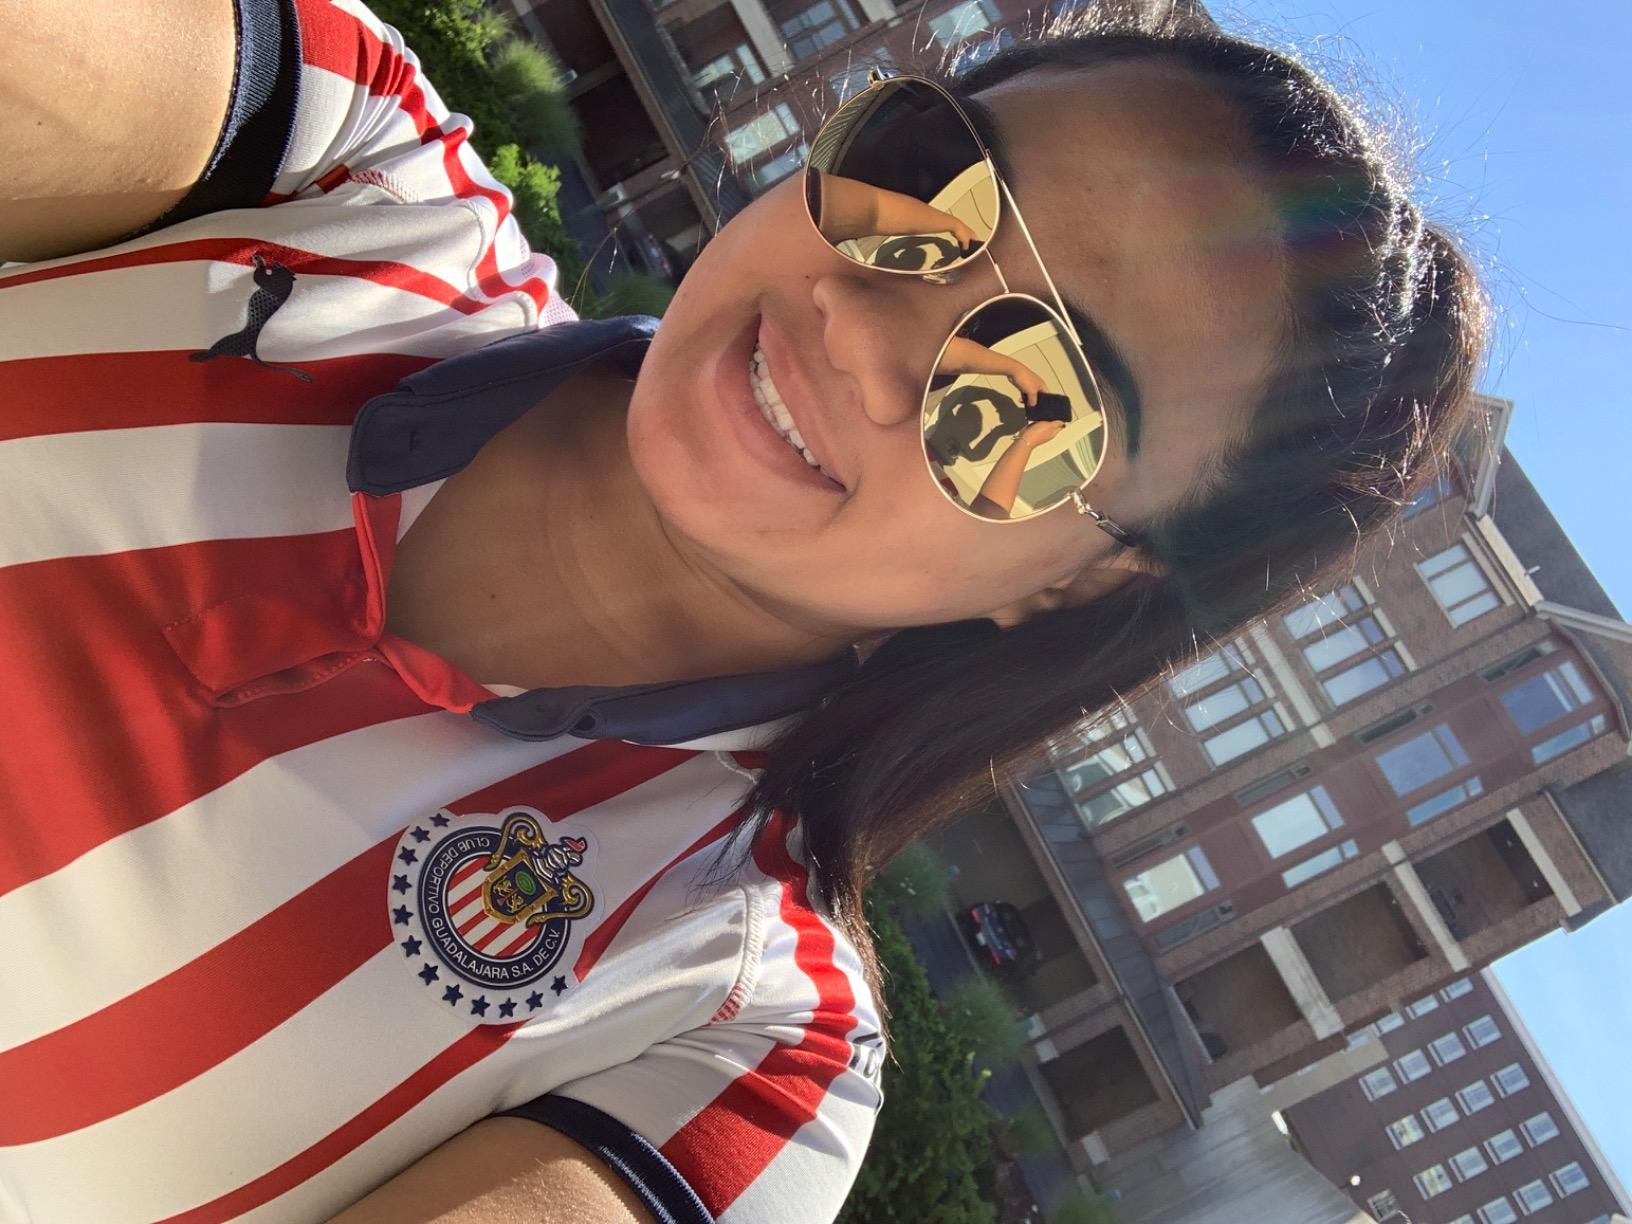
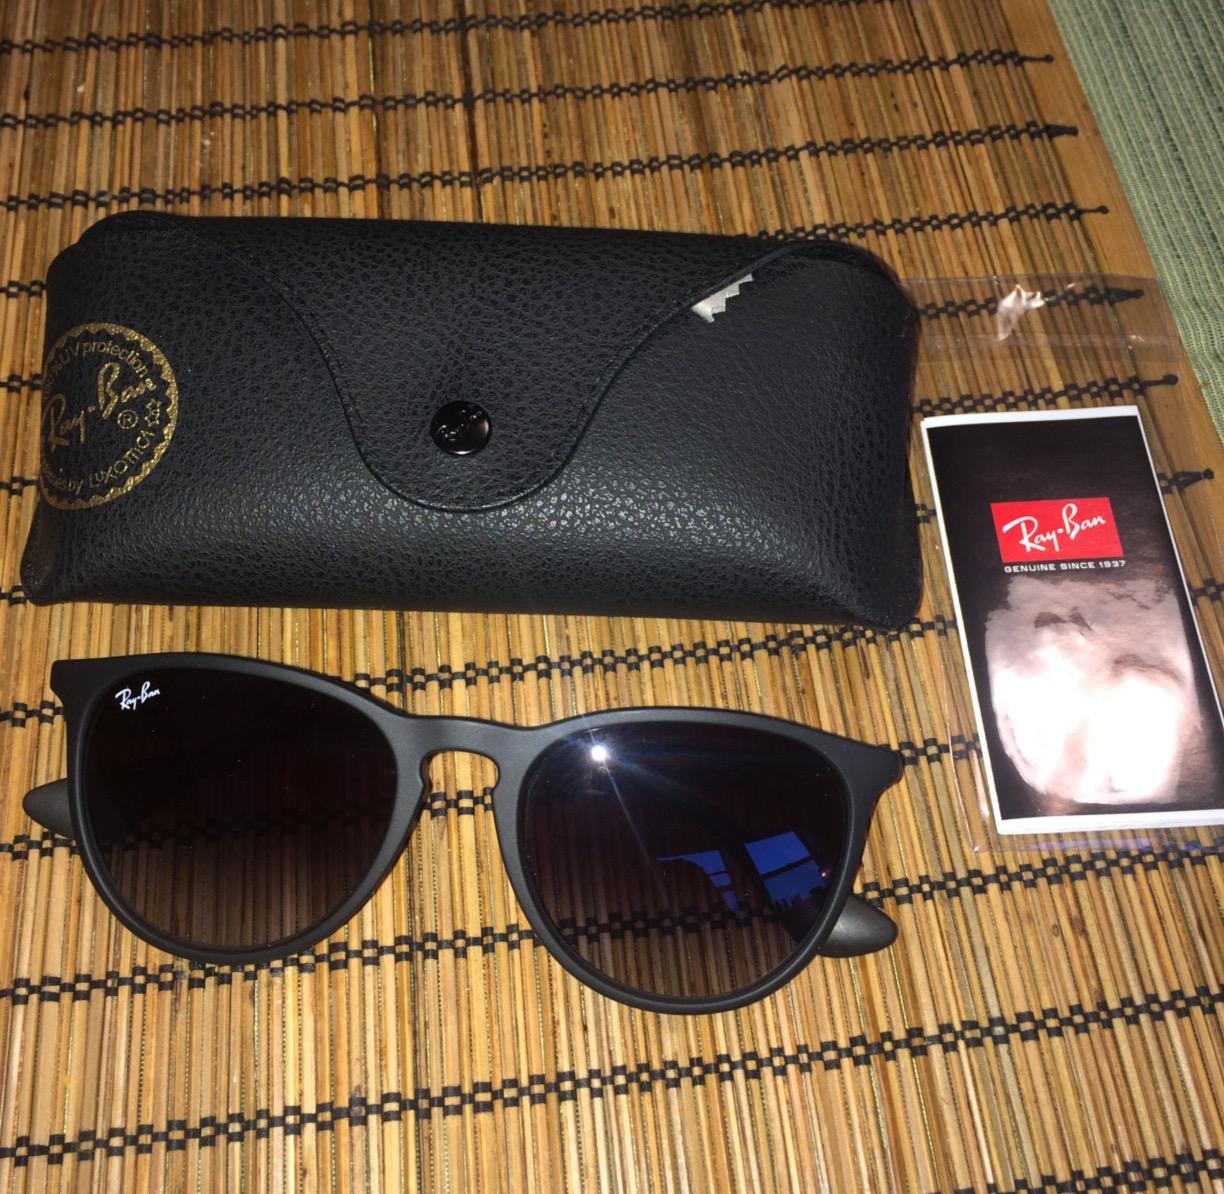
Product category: accessories_sunglasses
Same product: no